Henry I Sinclair, Earl of Orkney

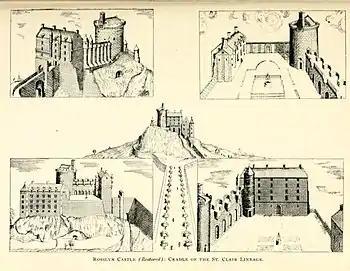
Rosslyn or Roslin Castle, seat of the Sinclairs who were Barons of Roslin, reconstruction image

Henry Sinclair was the son and heir of Sir William Sinclair, Lord of Roslin, and his wife Isabella (Isobel) of Strathearn. She was a daughter of Maol Ísa, Jarl of Orkney. Henry Sinclair's maternal grandfather had been deprived of much of his lands (the earldom of Strathearn being completely lost to the King of Scots).